Shirley Strum Kenny

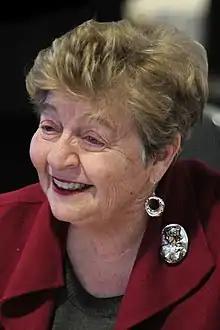
Kenny in 2019

Shirley Strum Kenny (born 1934) is an English scholar and retired university president. Kenny was the fourth president of Stony Brook University from 1994 until the end of the 2008–2009 academic year. She was the first woman to hold that position. She had served as the president of Queens College from 1985 to 1994. In 2012, Kenny served as the interim president of Augusta State University upon the retirement of its long time president William A. Bloodworth from July 1 until the position was eliminated on December 31, 2012 as a result of Augusta State University's merger with Georgia Health Sciences University on August 10 of the same year.